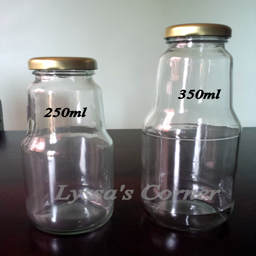
comparison between the 250ml and 350ml bottles